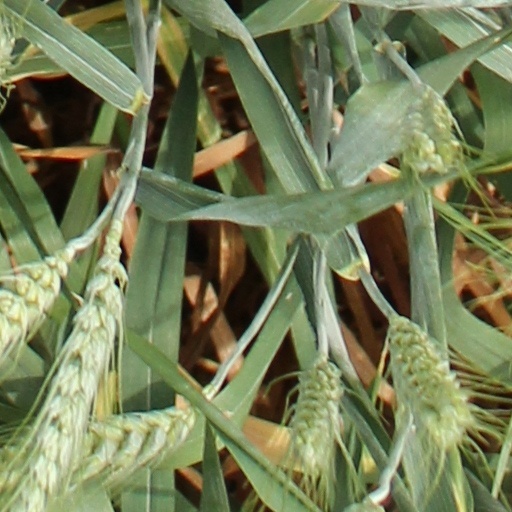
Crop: wheat